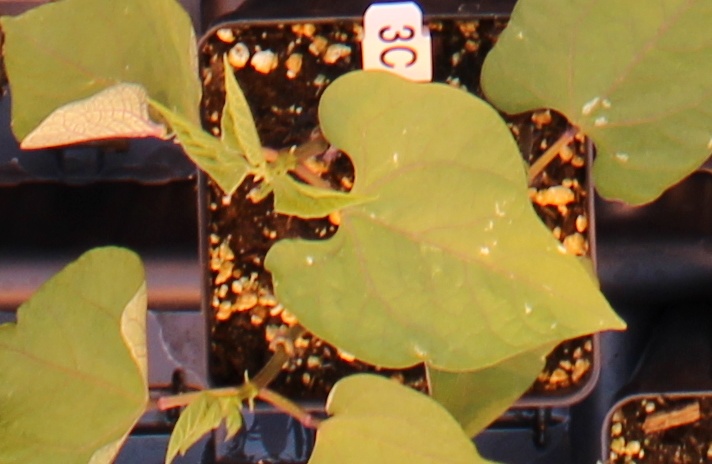
Label: Blackbean